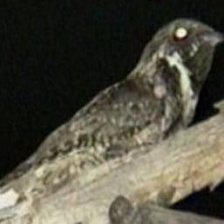
Species: EASTERN WIP POOR WILL
Scientific name: ANTROSTOMUS VOCIFERUS